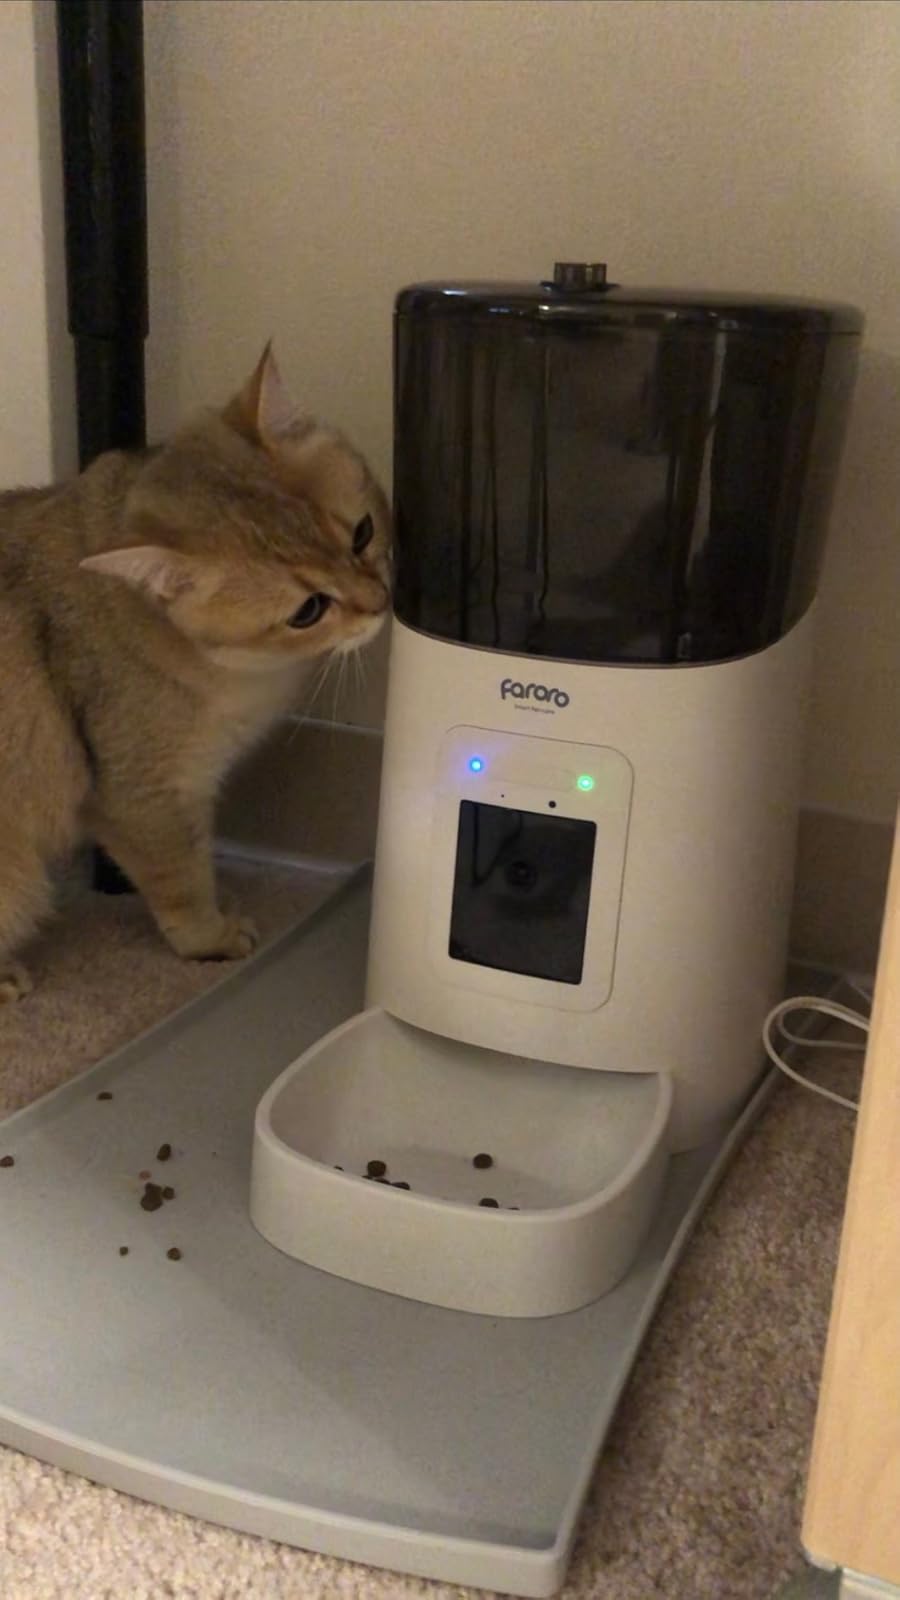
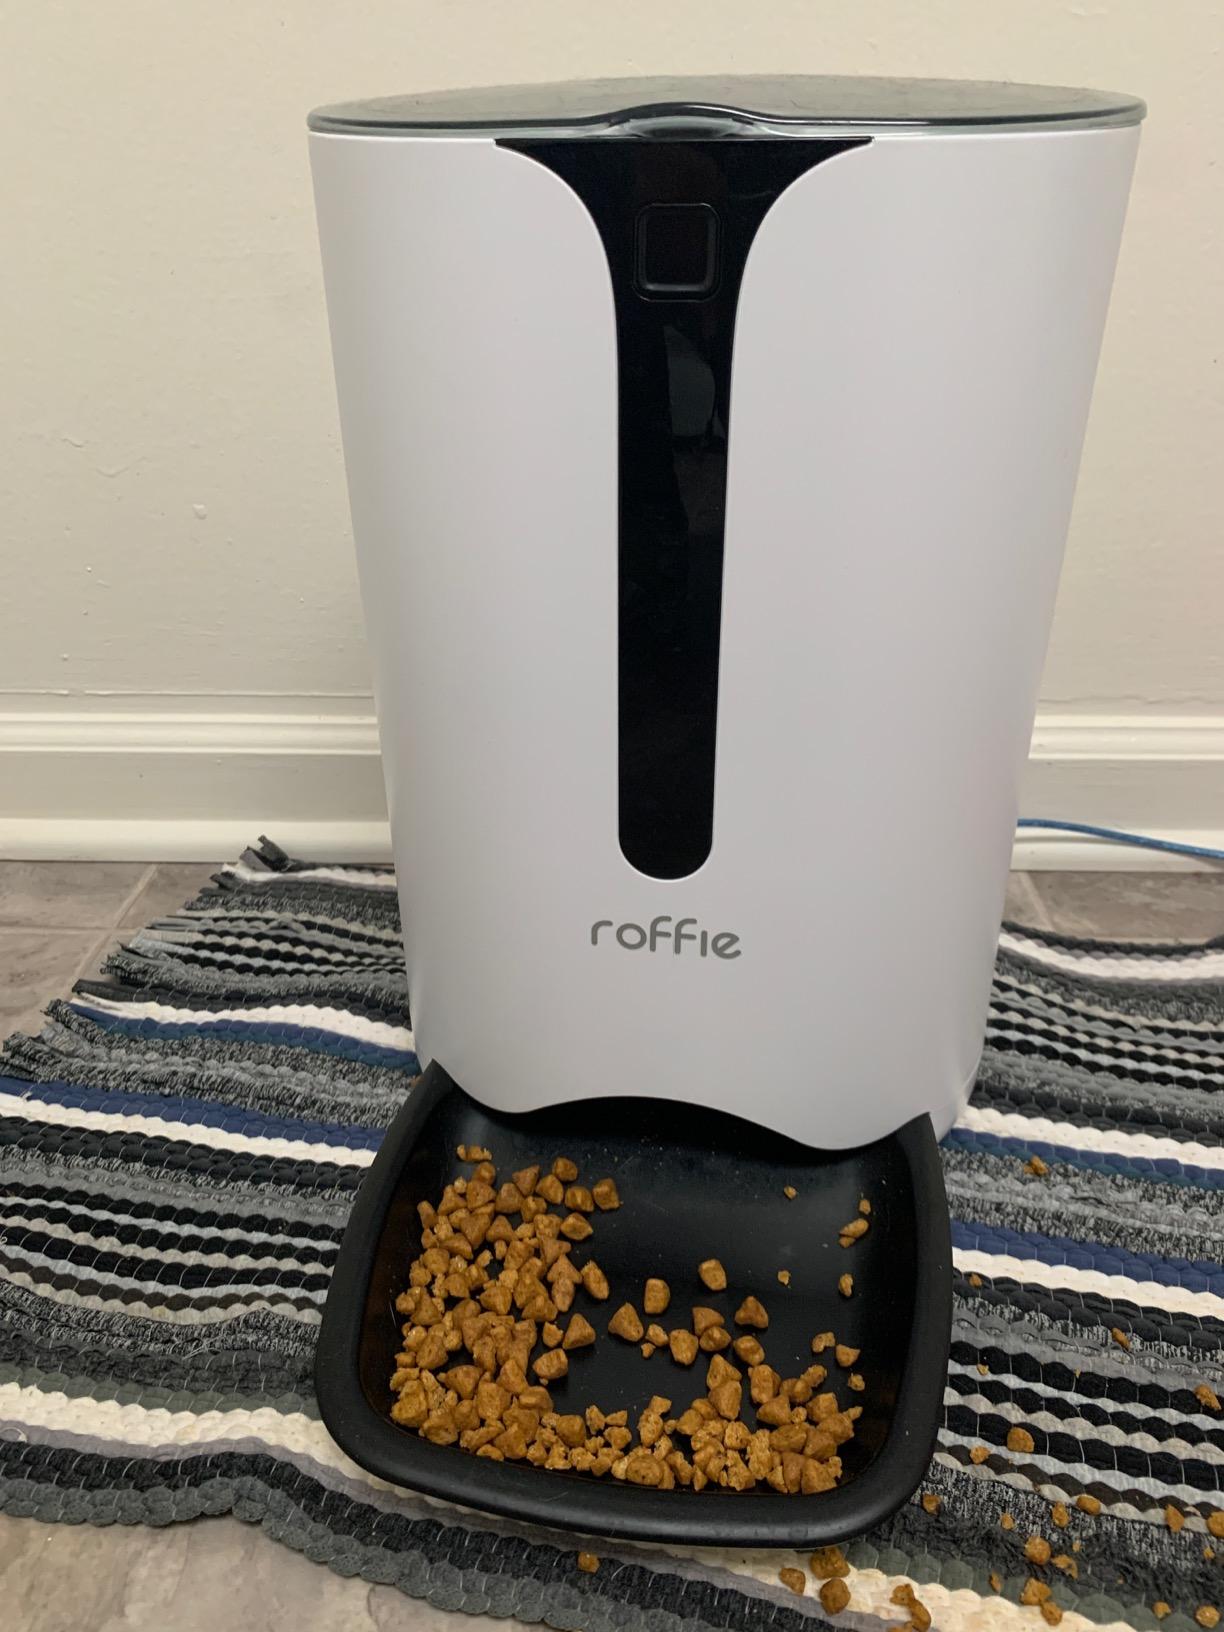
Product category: items_feeder
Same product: no